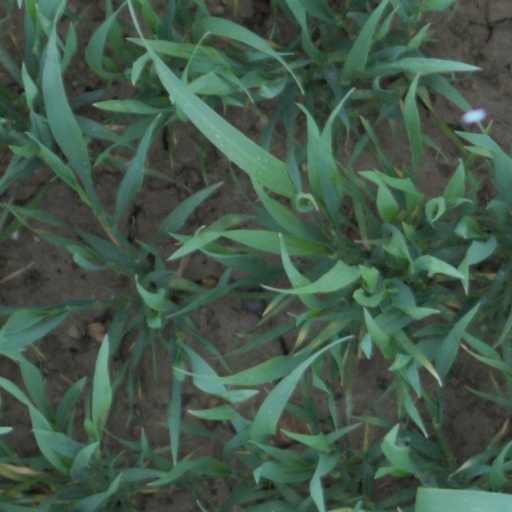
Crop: wheat